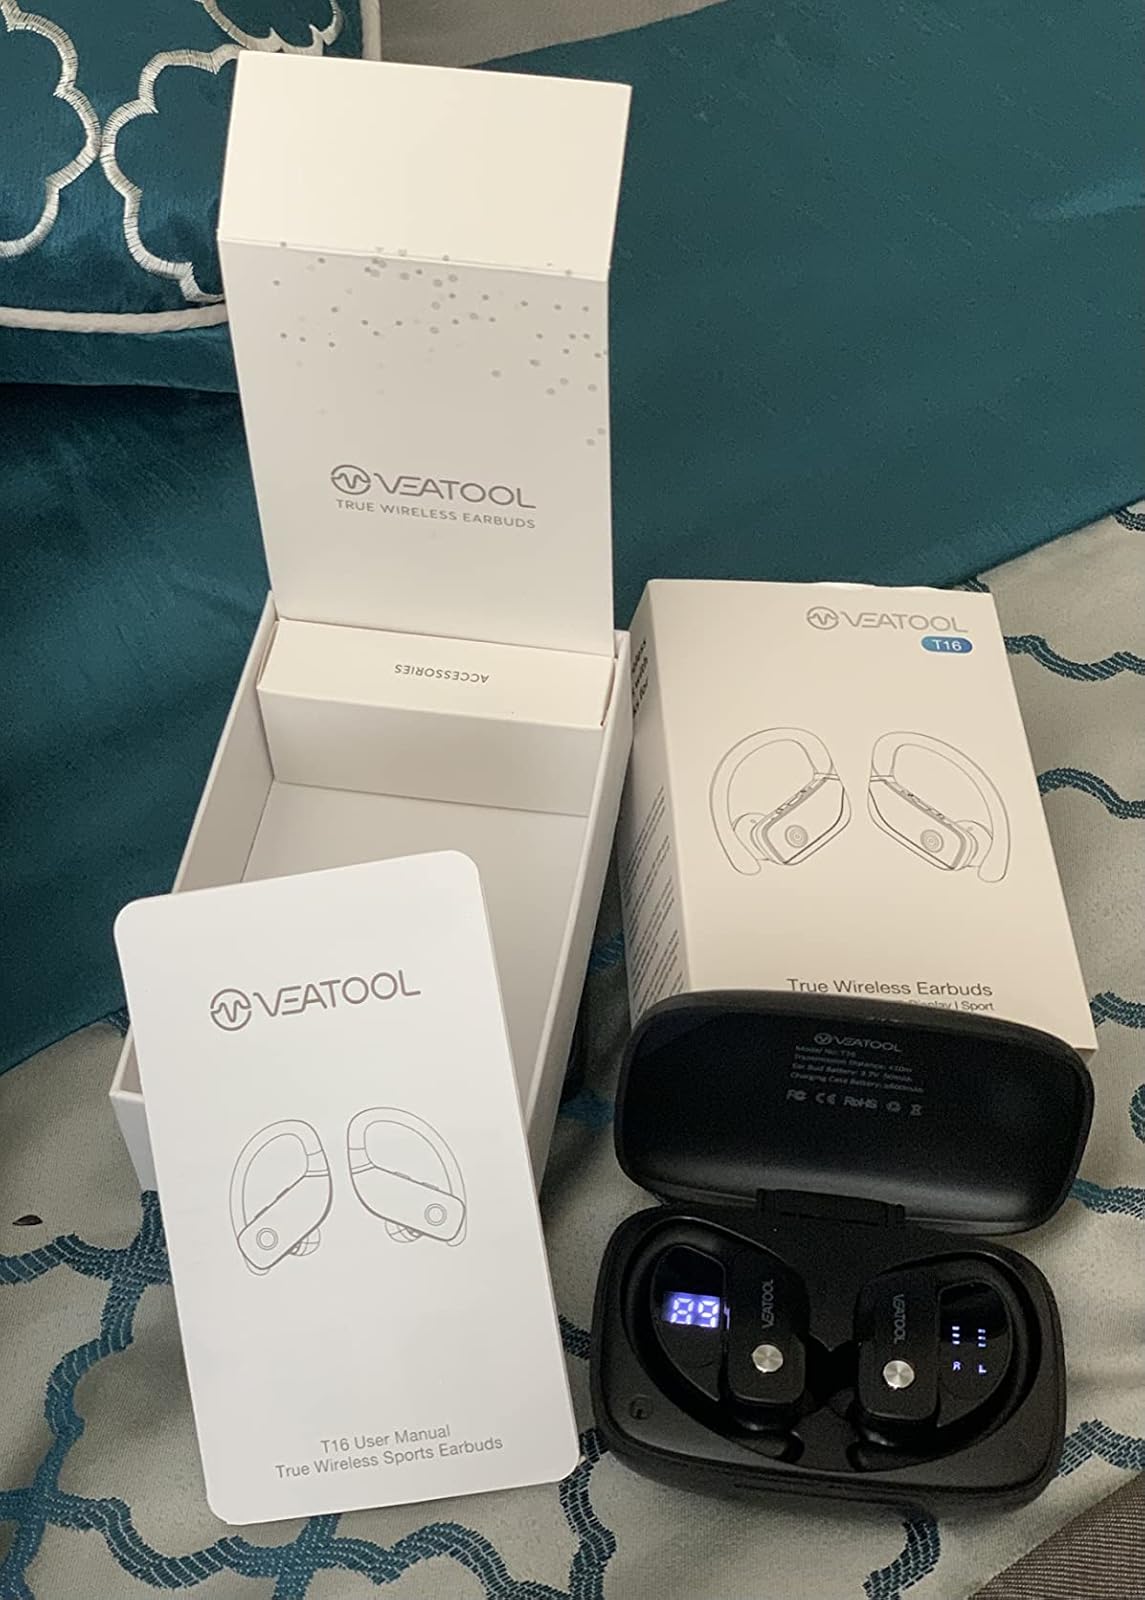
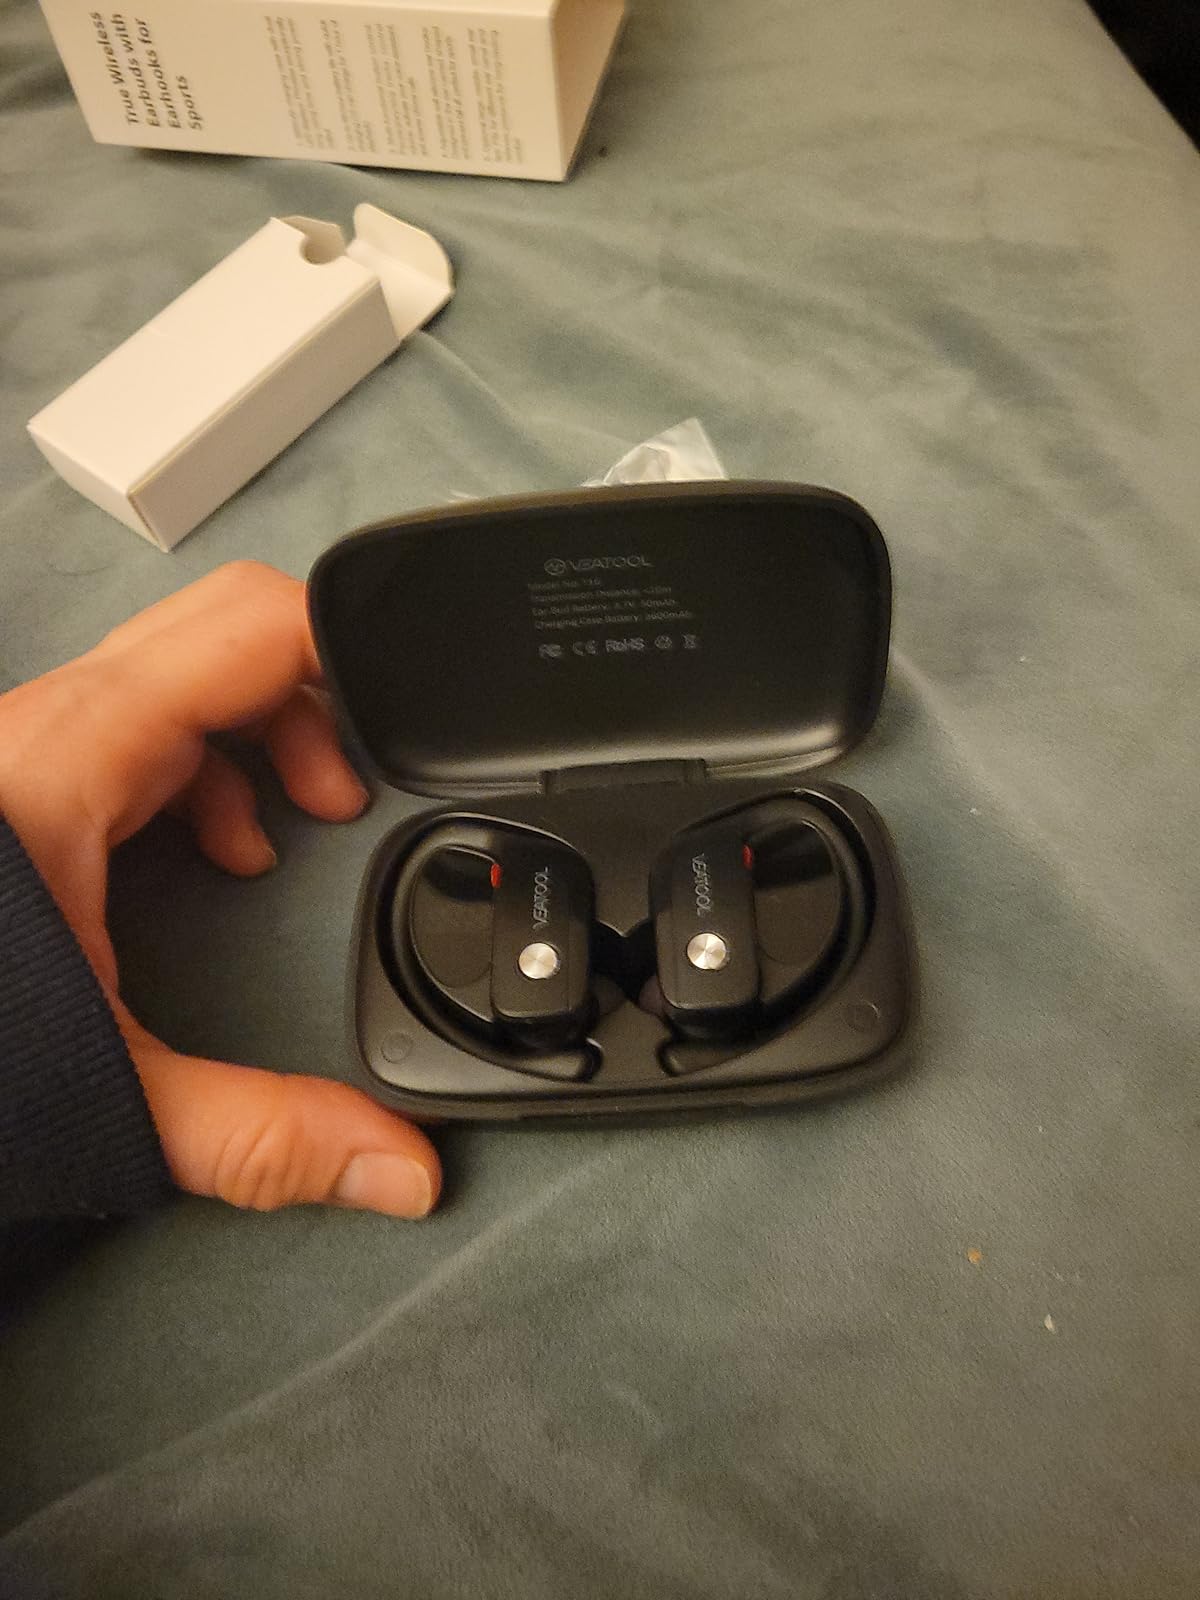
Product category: earbuds
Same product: yes